Phosphatidylcholine

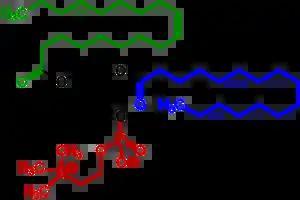
1-Oleoyl-2-palmitoyl-phosphatidylcholine

Phosphatidylcholines (PC) are a class of phospholipids that incorporate choline as a headgroup.